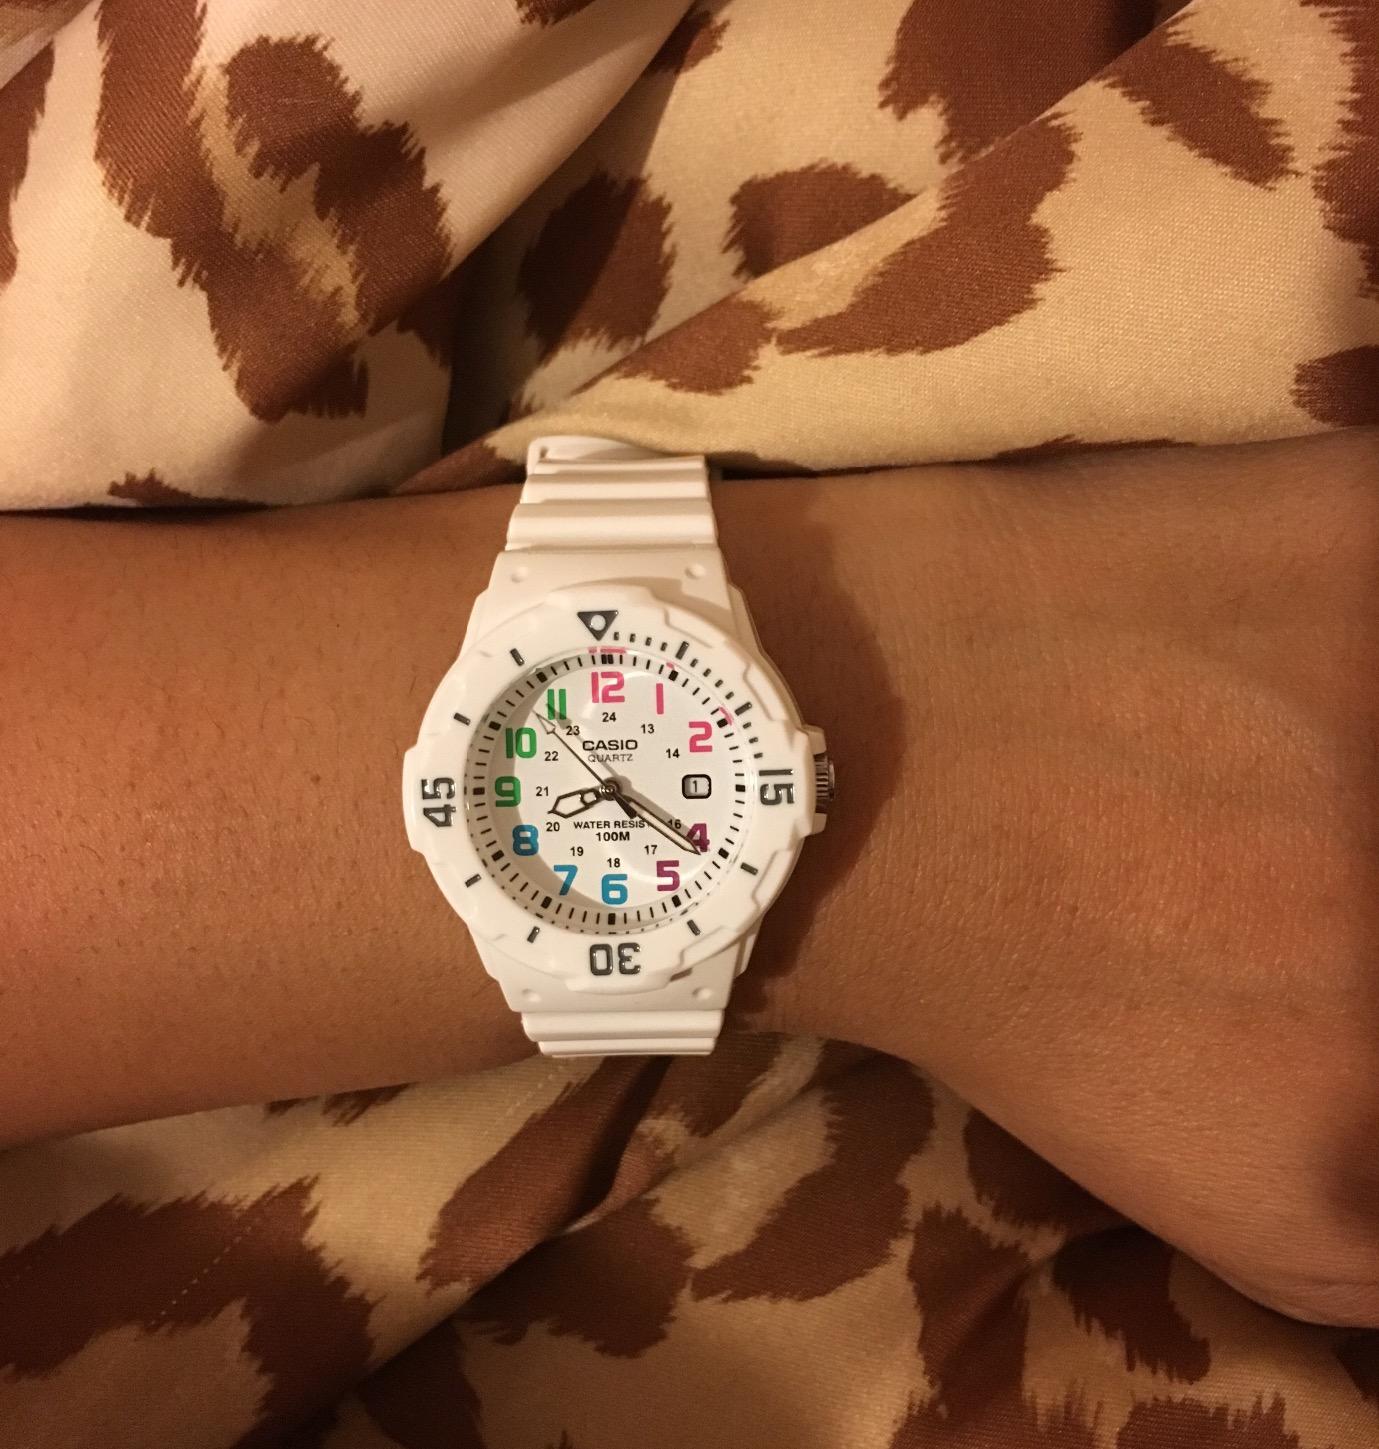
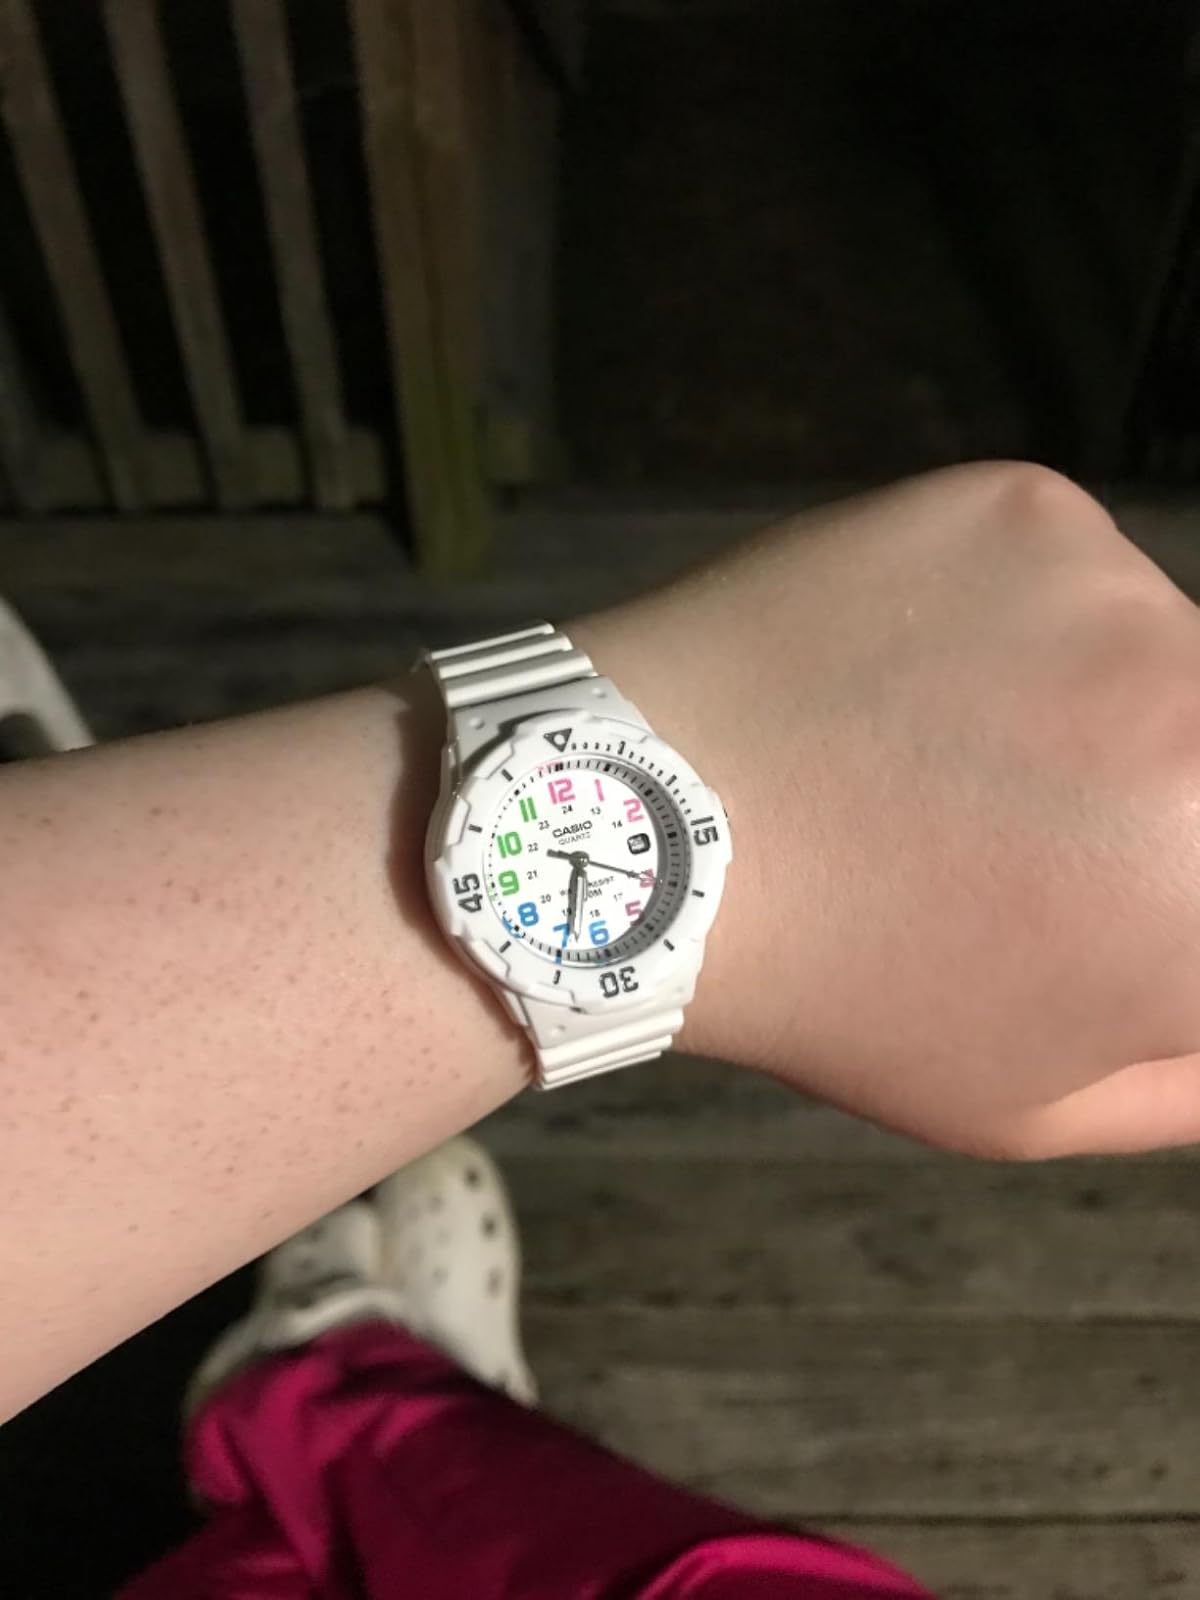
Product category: accessories_watch
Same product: yes